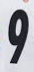
Number: 9